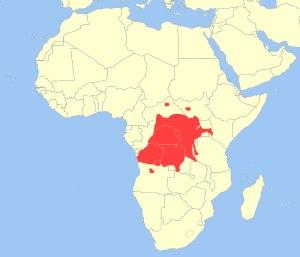
Le Cercopithèque ascagne est un singe appartenant à la famille des Cercopithecidae et à la sous-famille cercopithecinae.